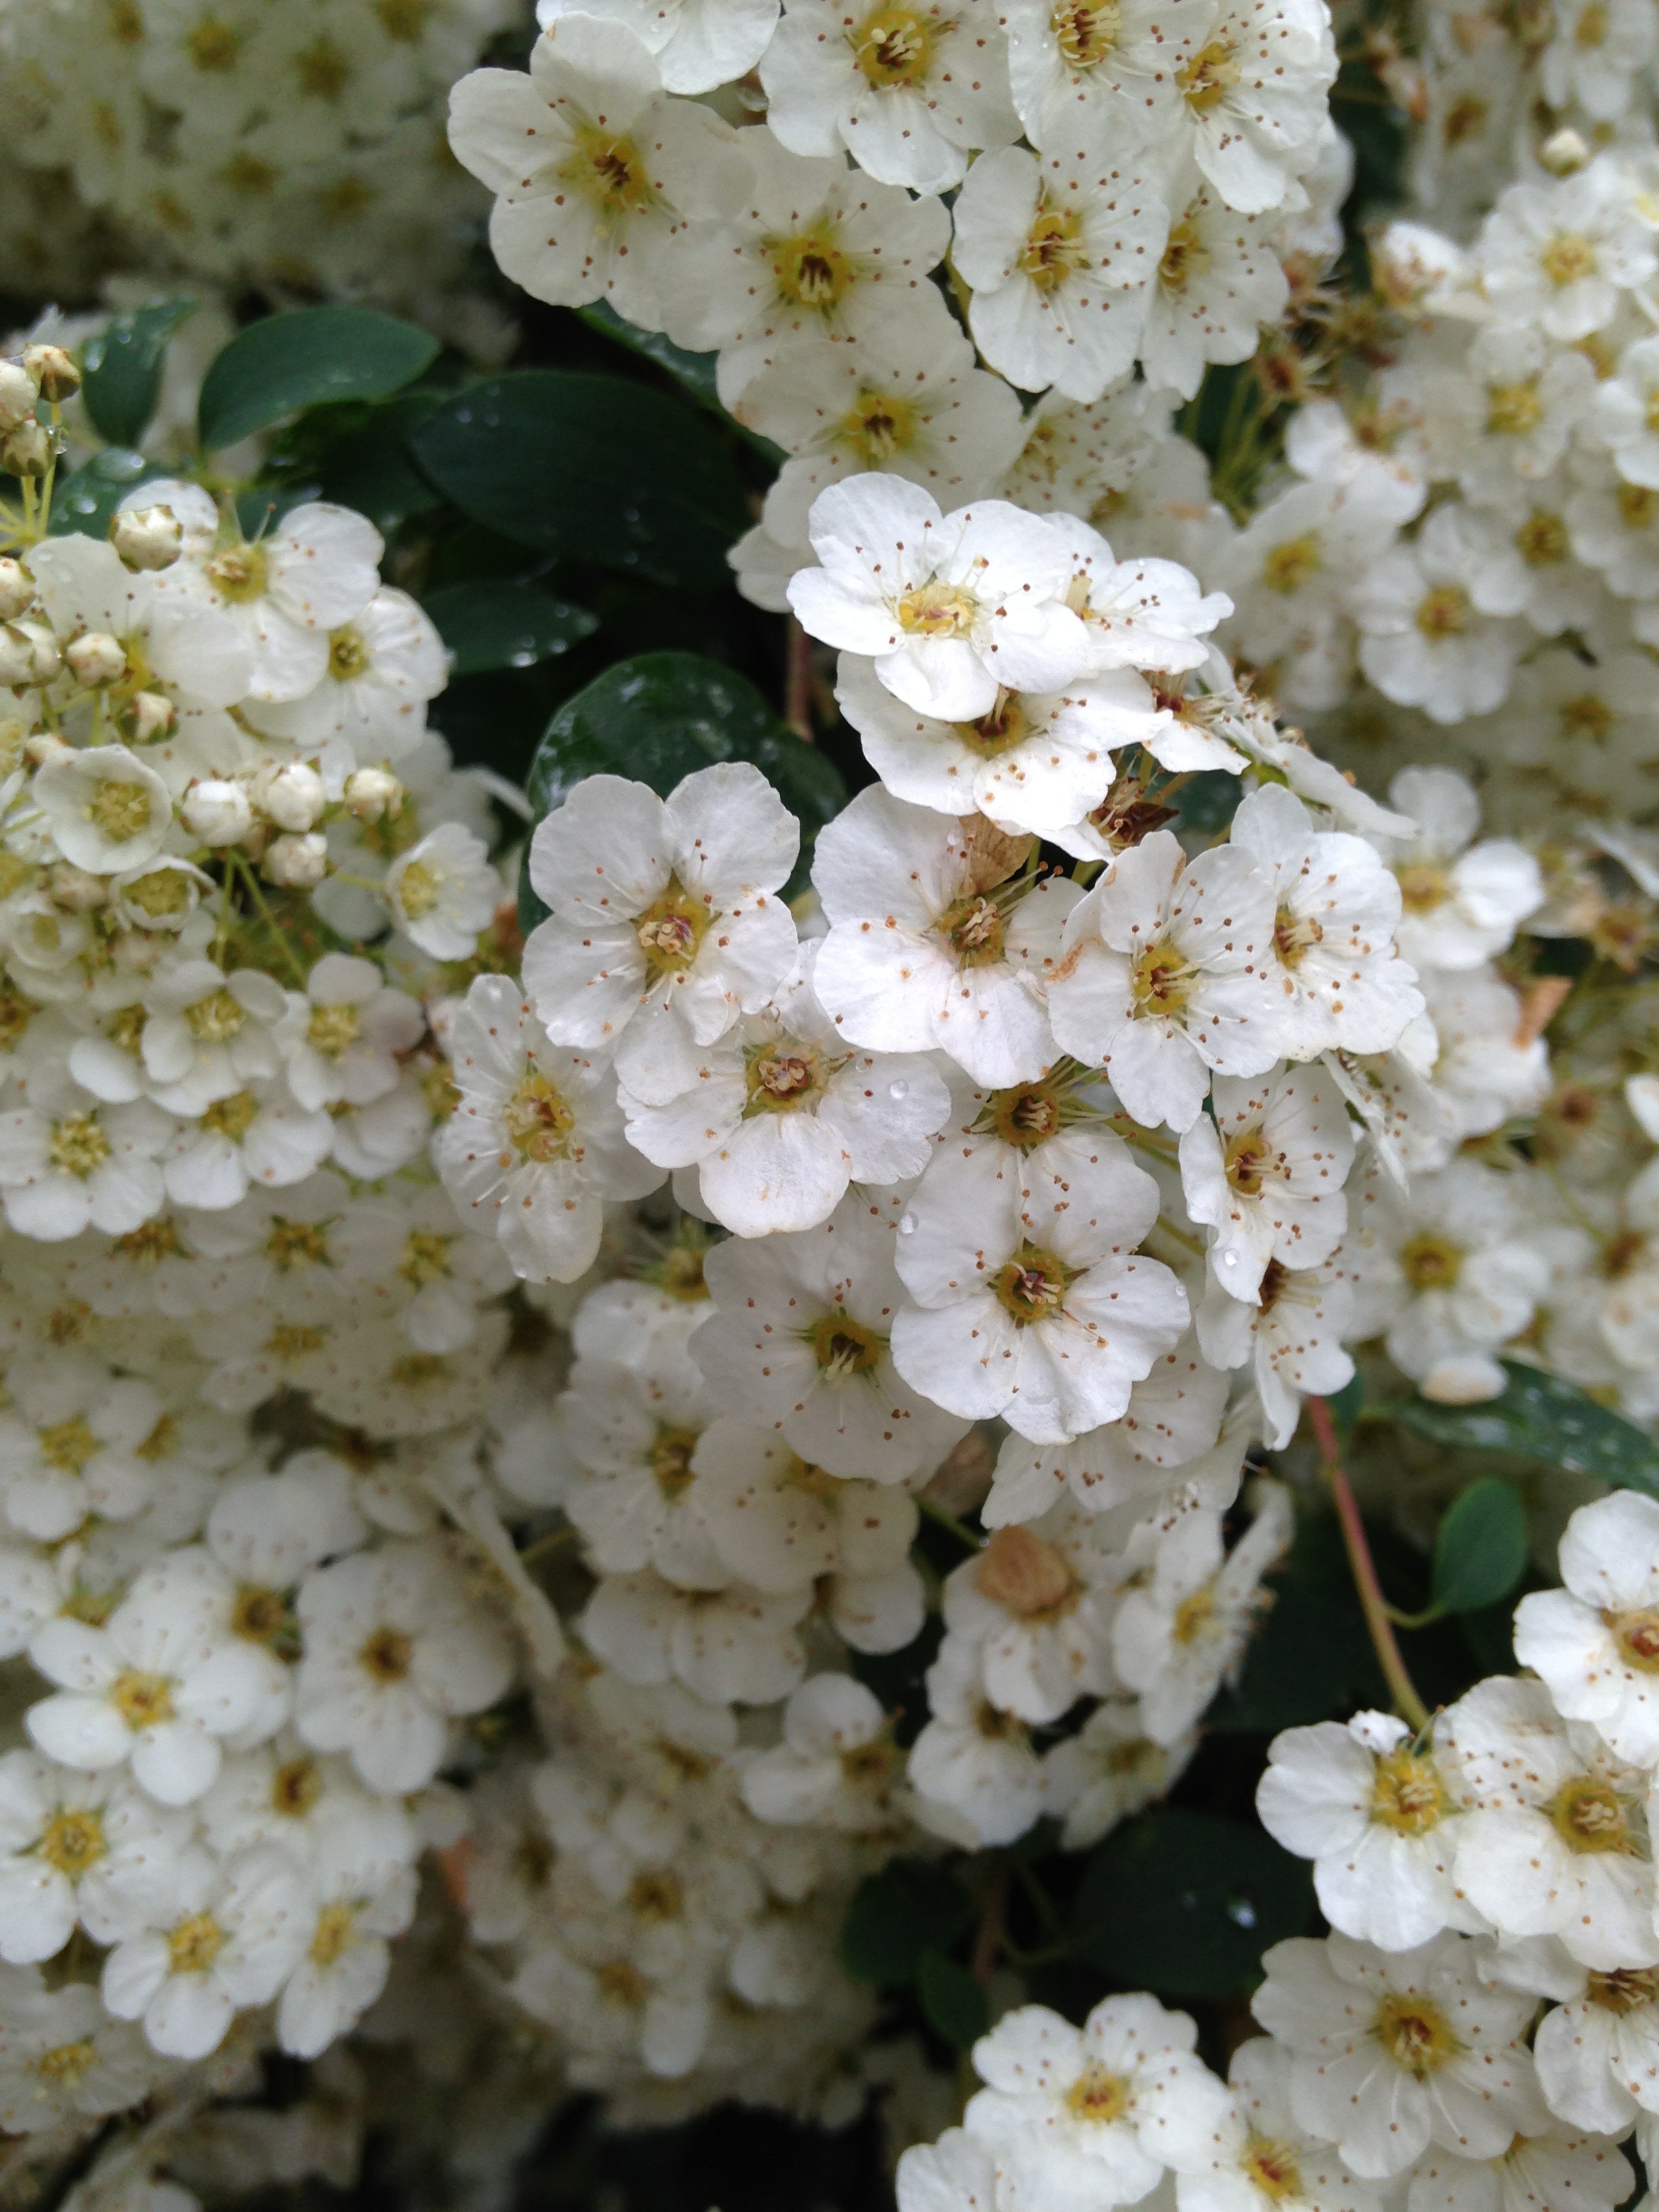
branch, blossom, plant, white, flower, spring, produce, botany, flora, flowers, shrub, viburnum, flowering plant, land plant, moschatel family